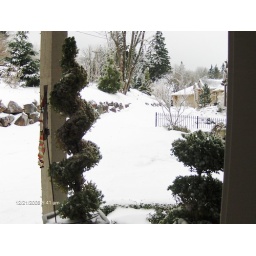
The rock wall is over 5 ft tall...now that's a lot of snow